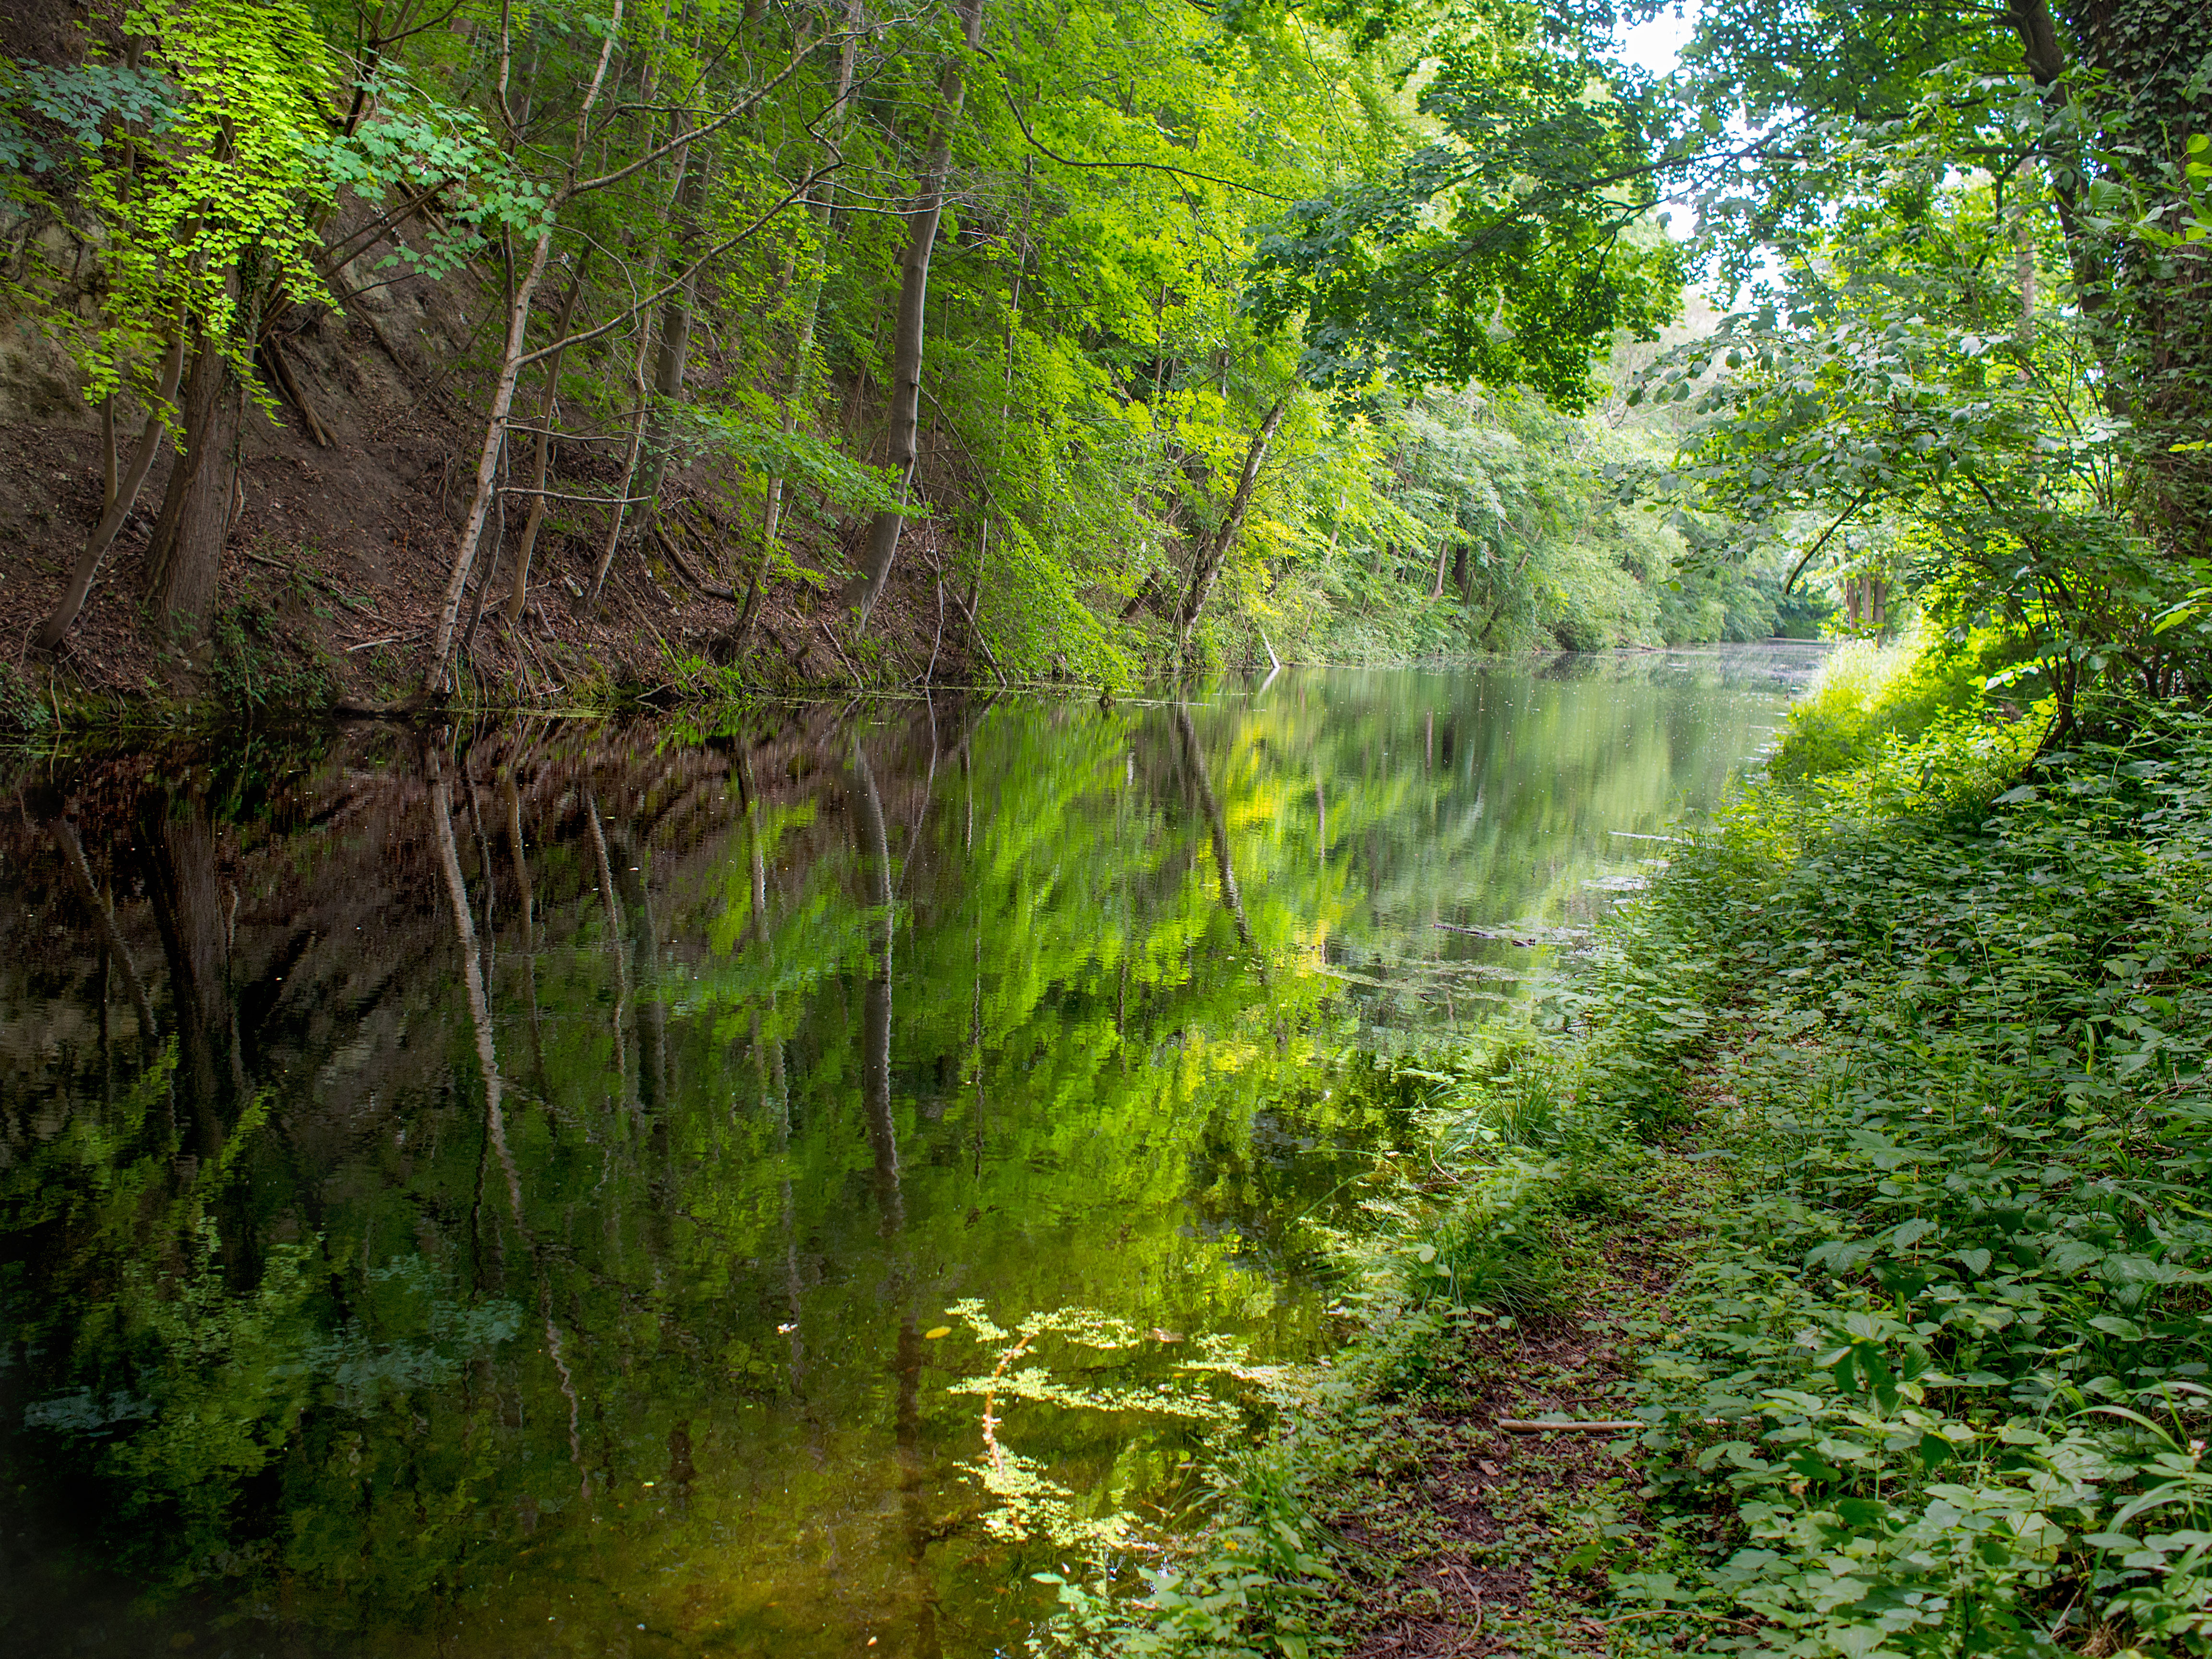
tree, water, nature, forest, waterfall, creek, wilderness, light, trail, leaf, flower, river, stream, green, jungle, autumn, waterway, body of water, vegetation, rainforest, wetland, reflections, woodland, habitat, water feature, ecosystem, watercourse, gracht, ebenemael, nature reserve, old growth forest, natural environment, geographical feature, riparian forest